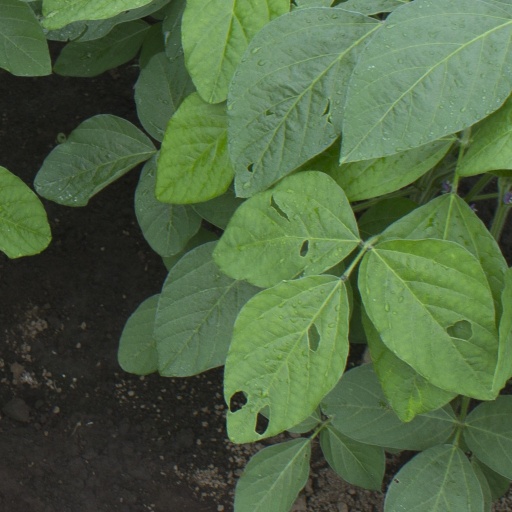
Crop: soybean